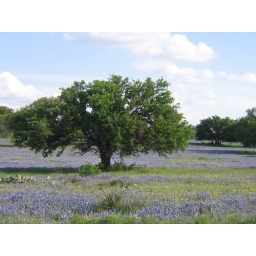
Oak tree in a field of bluebonnets